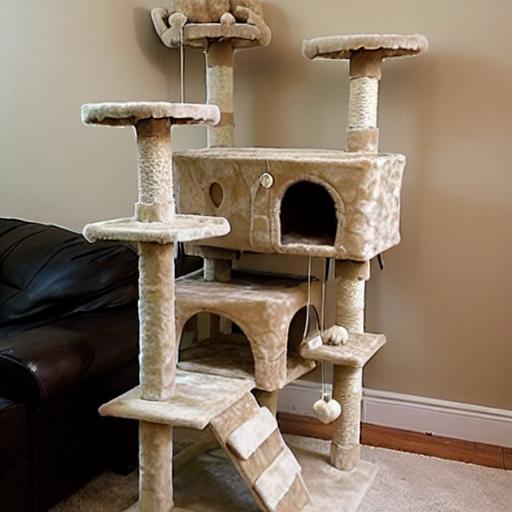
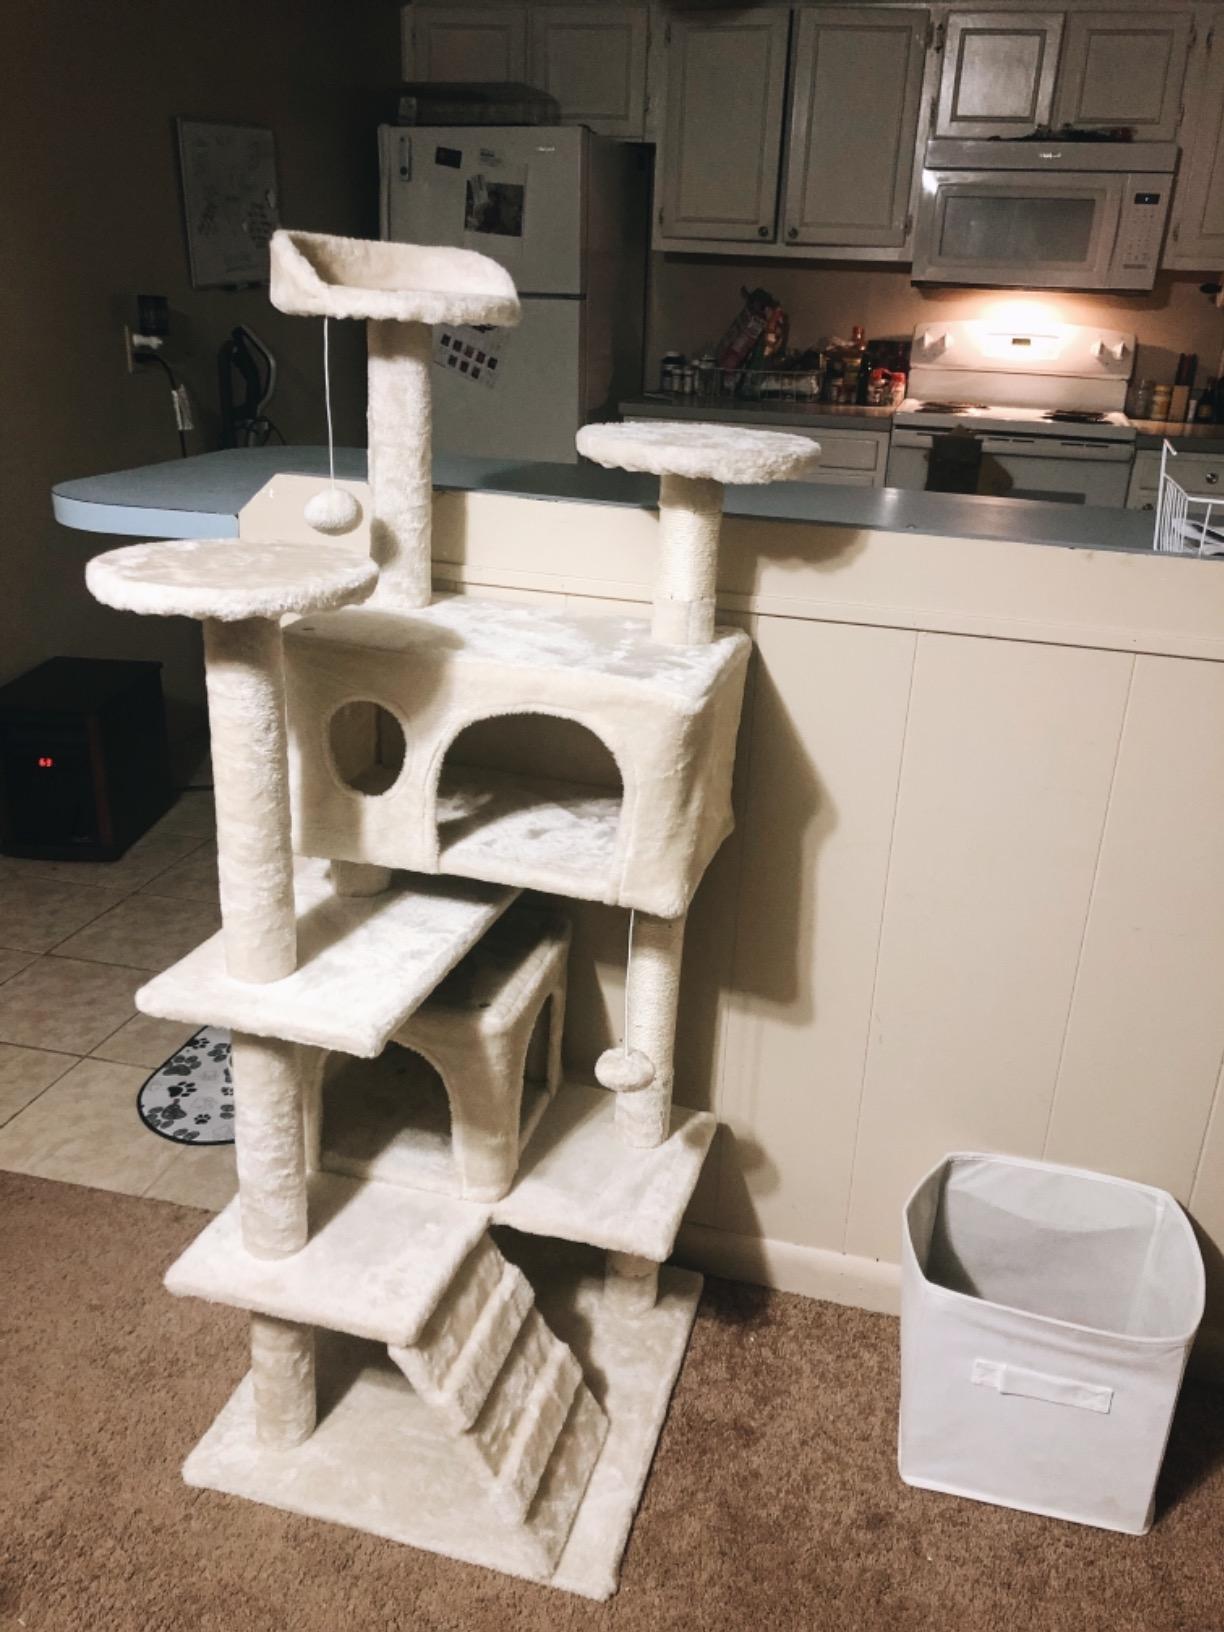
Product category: items_cat tree
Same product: no